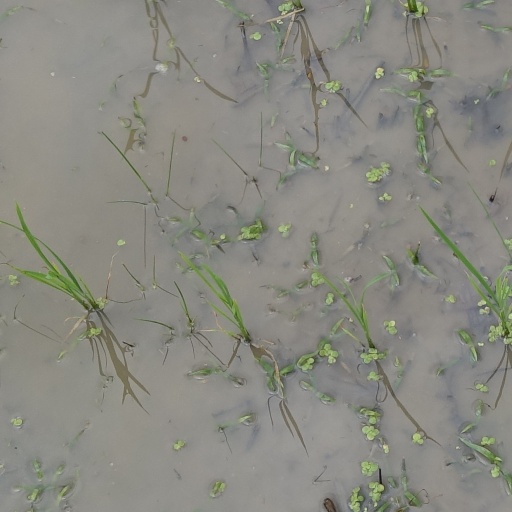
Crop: rice